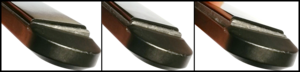
Un fer à lisser est un appareil électrique de coiffure composé de deux plaques chauffantes entre lesquelles les mèches de cheveux sont placées afin d'être lissées ou bouclées. Il a été inventé vers 1872 par Marcel Grateau.